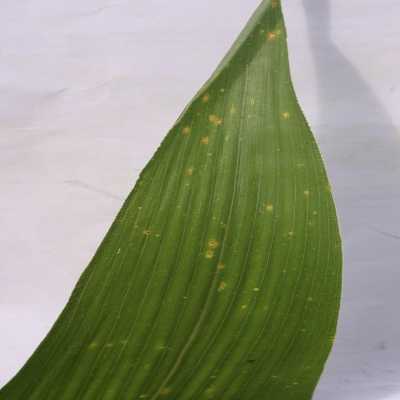
Crop: Maize
Condition: leaf spot